Apparat (musician)

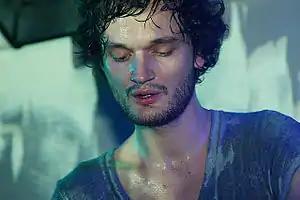
Apparat performing in 2009

Sascha Ring (born 27 June 1978), better known by the stage name Apparat, is a German electronic musician. He was previously co-owner of Shitkatapult records. Starting out with dancefloor-oriented techno, he shifted focus towards ambient music, becoming "more interested in designing sounds than beats".